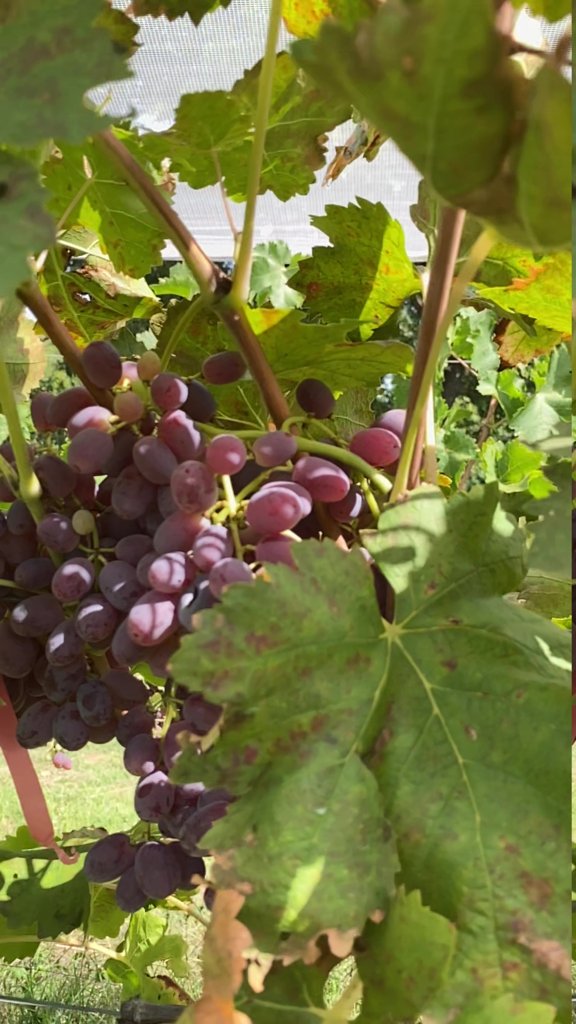
Berries visible: 71
Grape clusters: 1